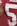
Number: 5